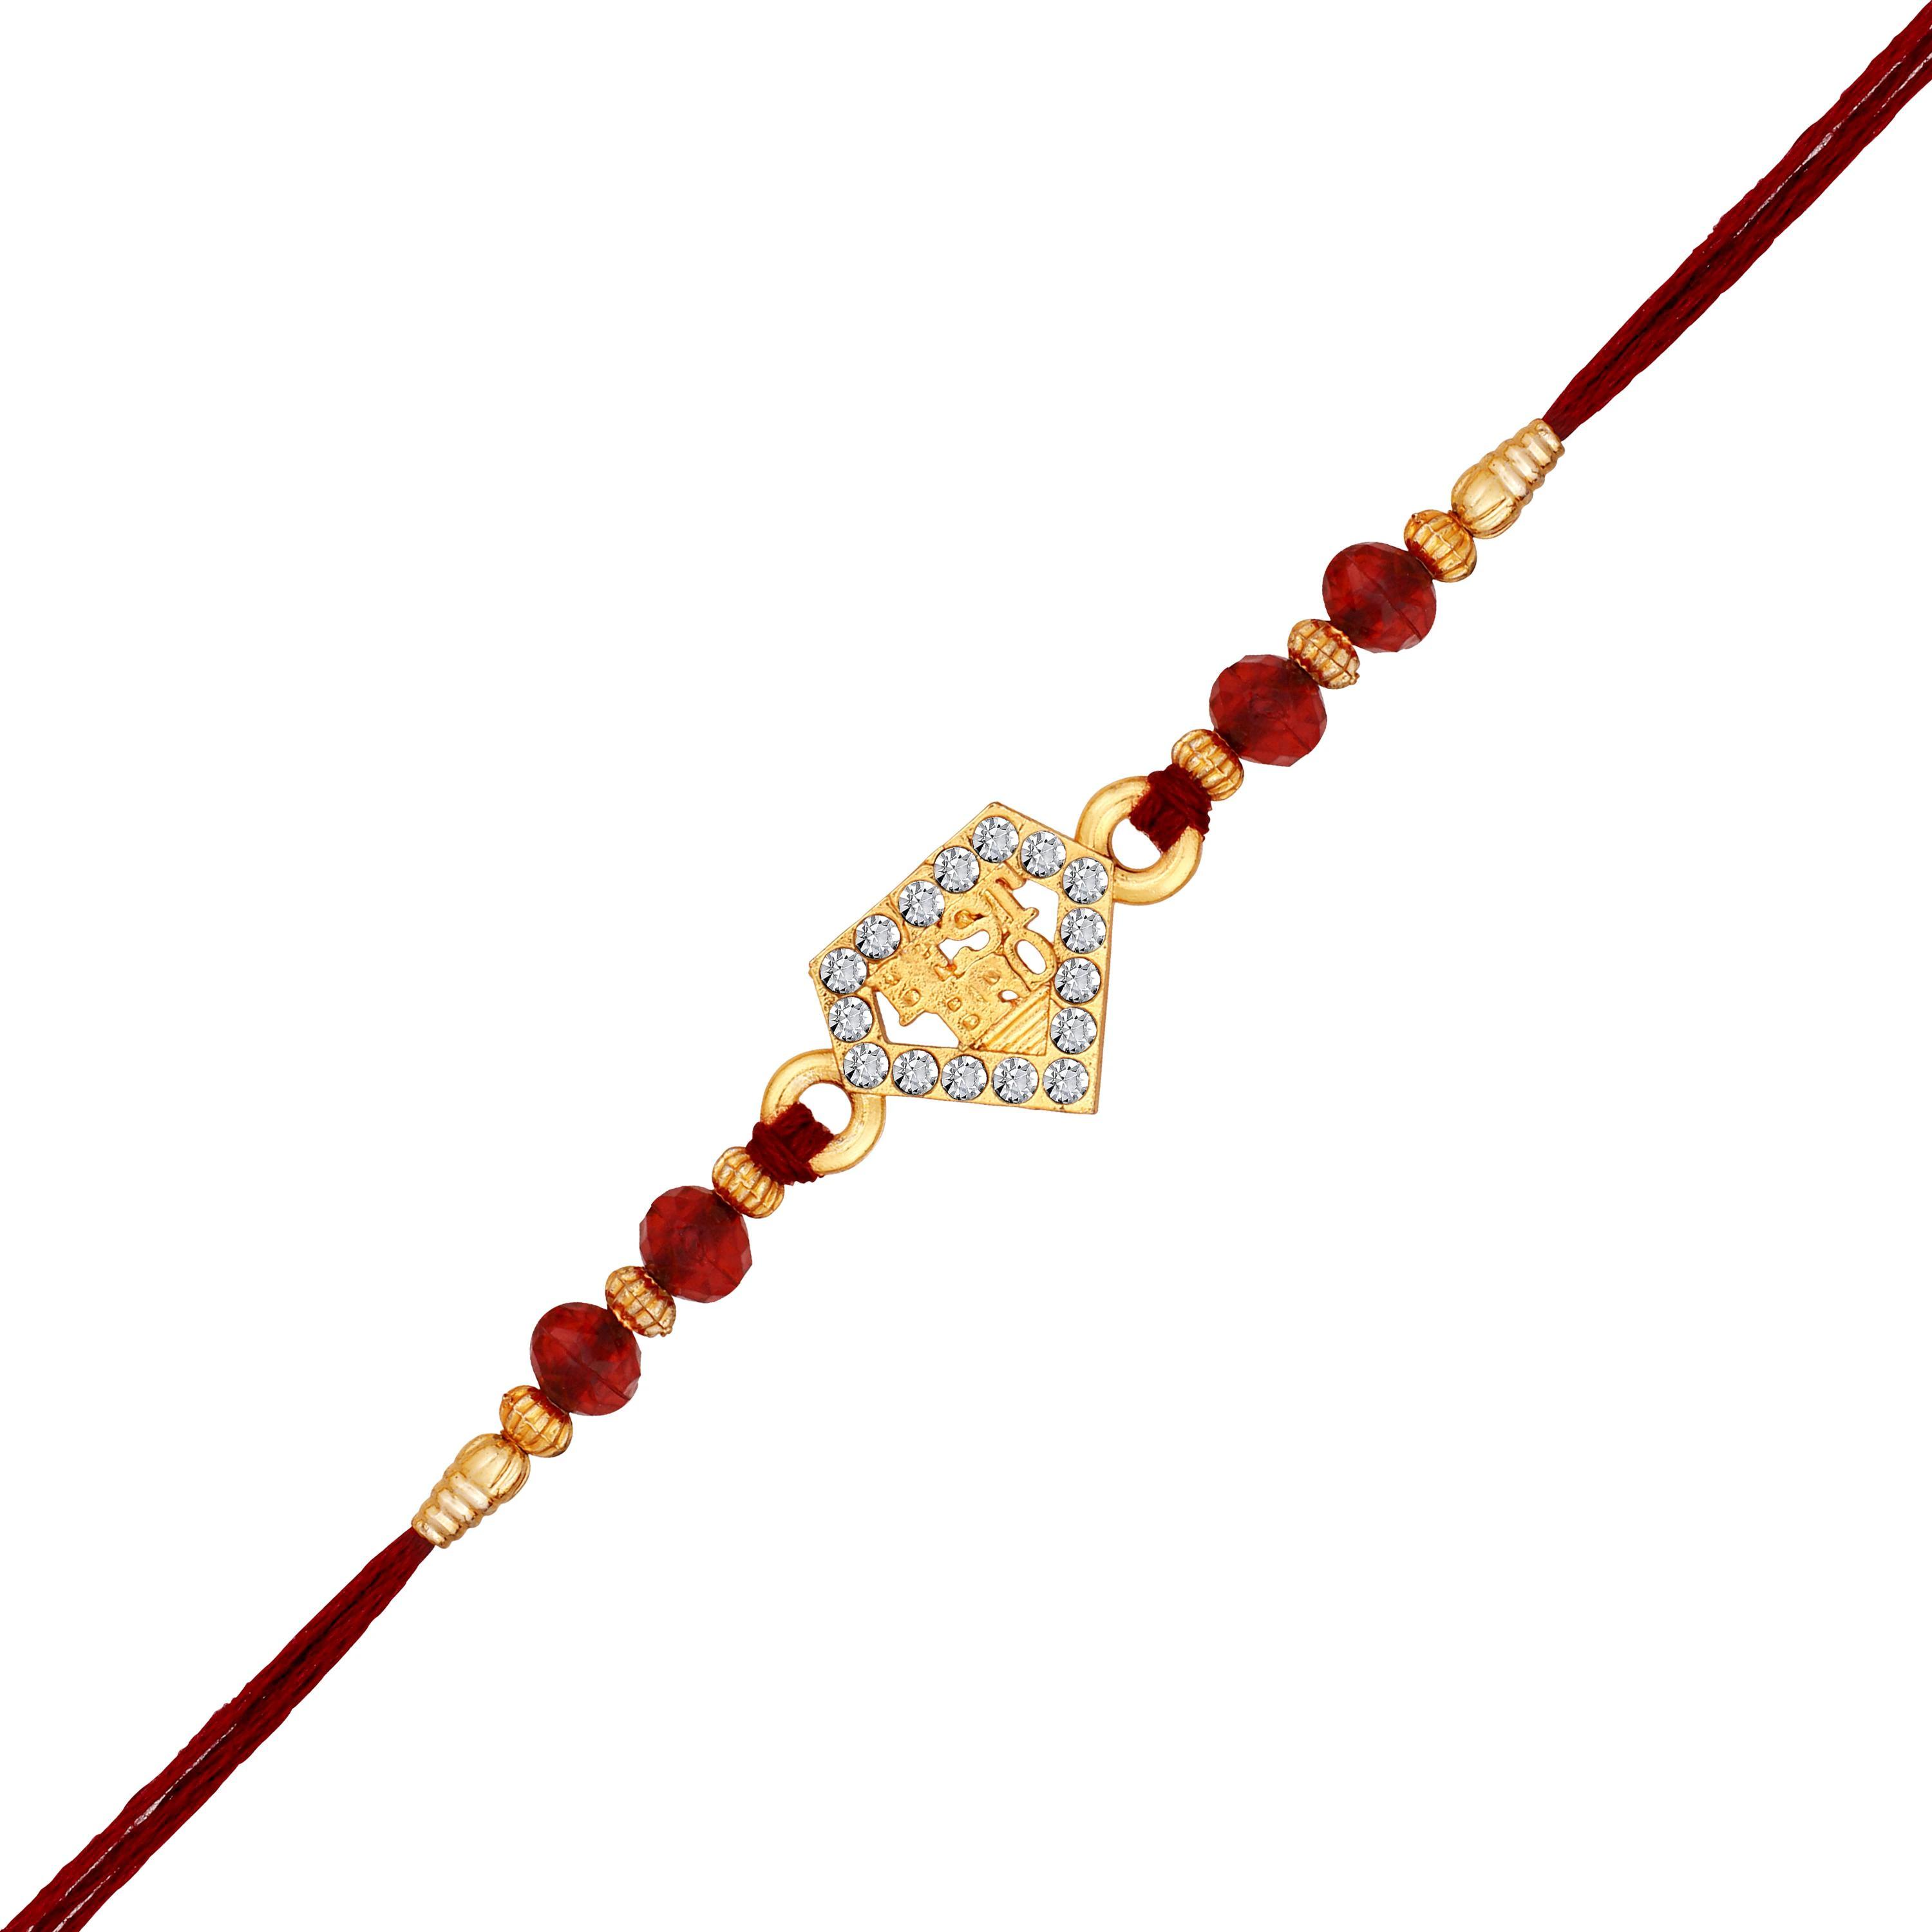
 Mahi Gold Plated Floral and Daimont Shaped Best Bro Engraved Rakhi with White Shiny Crystals for Brother, Bhai, Bro (RA1100772G)
Type: Rakhis
Brand: Mahi
Price: Rs. 229
 Celebrate Raksha Bandhan with our exquisitely crafted Rakhi, designed to strengthen the bond between siblings. This traditional Rakhi features intricate beadwork and durable thread, ensuring it stands the test of time. Handmade with care, each Rakhi is a unique and meaningful gift for your brother. Each Rakhi carries heartfelt blessings and good wishes for your brother's well-being and success. Celebrates the bond of love and protection between siblings, a cherished tradition in Indian culture.
Features: The Rakhi is adorned with vibrant colors and attractive embellishments that add a touch of elegance to the celebration.,Content in Box : 1 Rakhi ; Cultural Significance: This beautiful Rakhi will acknowledge your love for Your Brother with the promise that your bond with him will grow stronger as time goes on.,Vibrant Colors: Adding bright and playful colors to the celebration will make it stand out and make it more enjoyable.,Celebrate the bond of love and protection with our exquisite Rakhis. Share the joy of Raksha Bandhan Festival with this beautiful Rakhi, a token of love, protection and blessings.,Adjustable Size and Easy to tie: Designed to fit wrists of all sizes. It is simple and easy to tie the Rakhi securely and effortlessly.
Included: 1 Rakhi